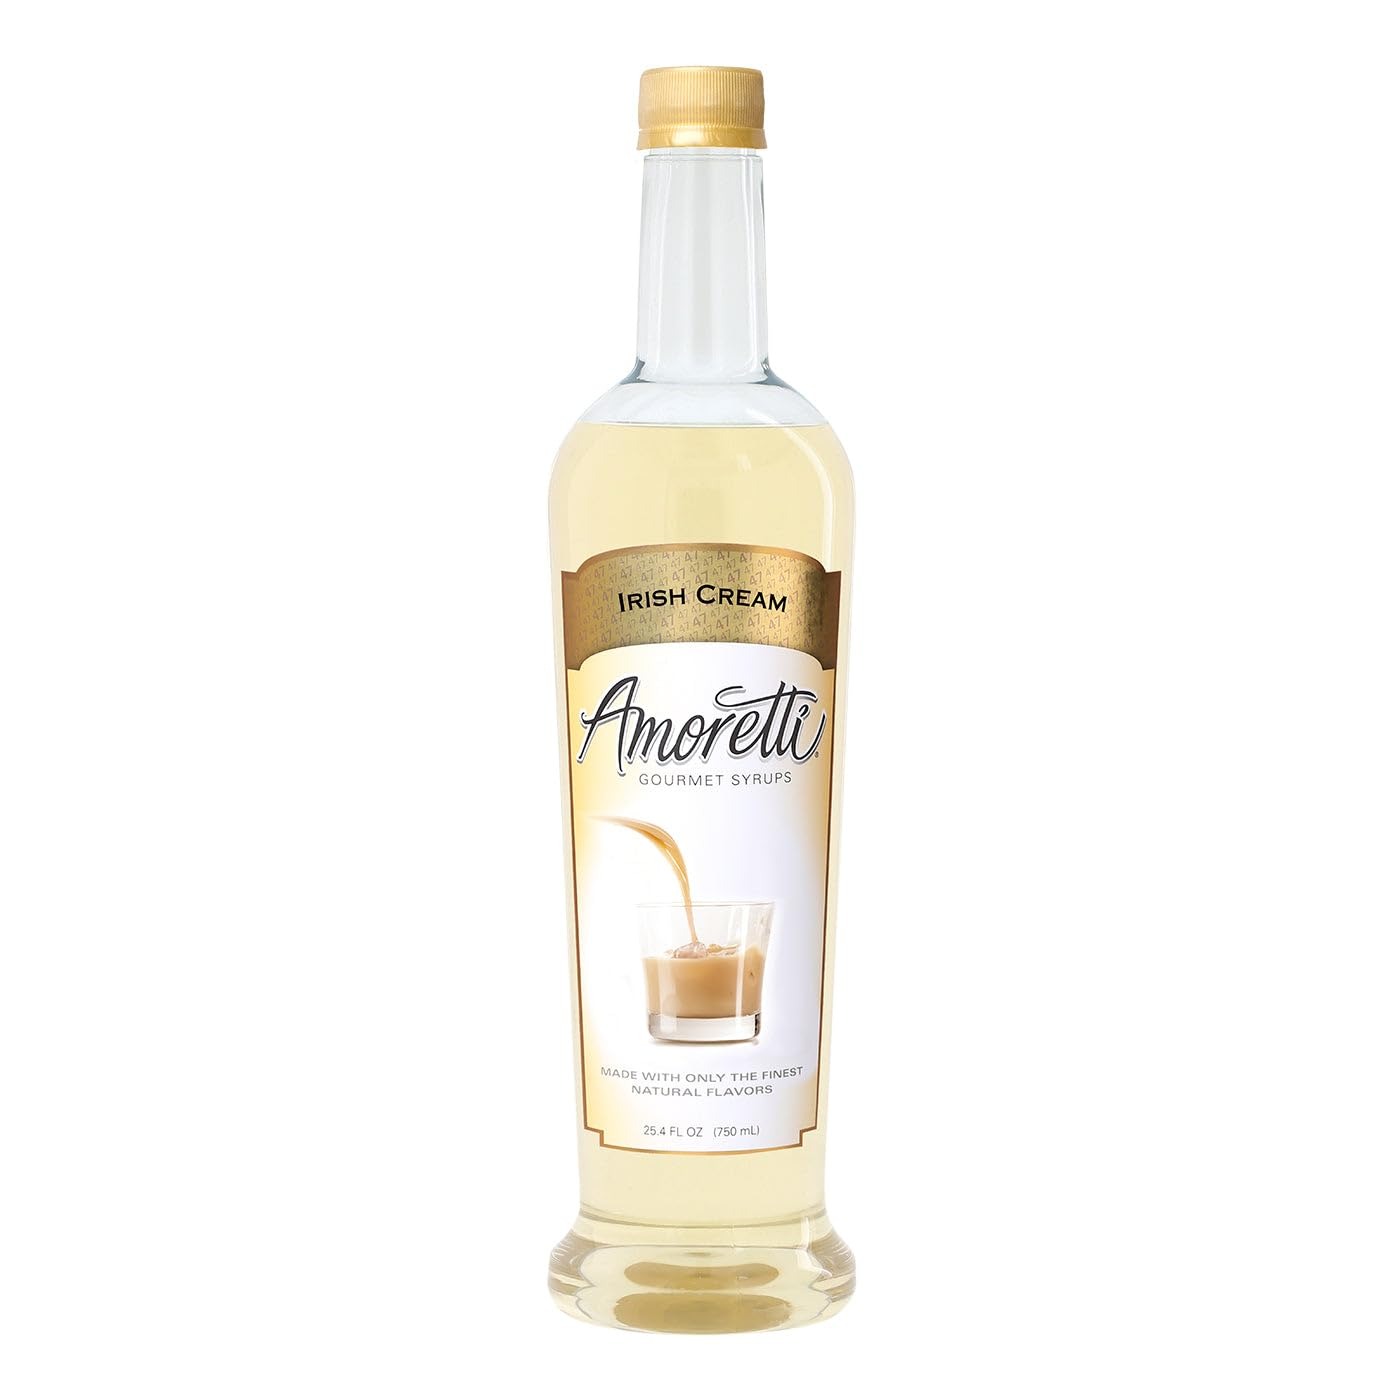
Item Name: Irish Cream Gourmet Syrup
Bullet Point 1: Item #AGS-70 Irish Cream Gourmet Syrup
Bullet Point 2: Naturally flavored
Bullet Point 3: Preservative Free
Bullet Point 4: No Artificial Sweetener
Bullet Point 5: No Artificial Colors
Bullet Point 6: 47 Servings Per Bottle ( ½ oz)
Bullet Point 7: 35 Calories Per Pump
Bullet Point 8: No Crystallization
Bullet Point 9: No Curdling of Milk
Bullet Point 10: Gluten Free
Bullet Point 11: GMO/GEO Free*
Bullet Point 12: Kosher Pareve
Bullet Point 13: Proudly handcrafted in Southern California
Bullet Point 14: Item #AGS-70 Irish Cream Gourmet Syrup
Bullet Point 15: Naturally flavored
Bullet Point 16: Preservative Free
Bullet Point 17: No Artificial Sweetener
Bullet Point 18: No Artificial Colors
Bullet Point 19: 47 Servings Per Bottle ( ½ oz)
Bullet Point 20: 35 Calories Per Pump
Bullet Point 21: No Crystallization
Bullet Point 22: No Curdling of Milk
Bullet Point 23: Gluten Free
Bullet Point 24: GMO/GEO Free*
Bullet Point 25: Kosher Pareve
Bullet Point 26: Proudly handcrafted in Southern California
Product Description: Rich, Smooth, Creamy Amoretti's Irish Cream Gourmet Syrup delivers the exquisite flavor of rich Irish cream liqueur straight into your favorite beverage and dessert applications. Indulge in the smooth notes of cocoa, cream, and Irish whisky with every pump added to your gourmet creations. Unparalleled flavor awaits — with Amoretti! Item #AGS-70 Irish Cream Gourmet Syrup Naturally flavored Preservative Free No Artificial Sweetener No Artificial Colors 47 Servings Per Bottle ( ½ oz) 35 Calories Per Pump No Crystallization No Curdling of Milk Gluten Free GMO/GEO Free* Kosher Pareve Proudly handcrafted in Southern California Cold Beverages: Iced Teas, Milkshakes, Smoothies, Italian sodas, Cocktails, Frappuccinos Hot Beverages: Coffee, Tea, Hot Cocoa Dessert Topping: Drizzle atop or incorporate into your favorite Waffles, Pancakes, Ice Creams, Cupcakes and more!
Value: 25.36
Unit: Fl Oz

Price: 16.43